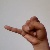
The image shows a hand gesture representing the letter 'J' in Indian Sign Language.